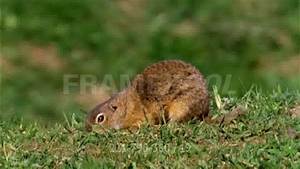
Label: scoiattolo